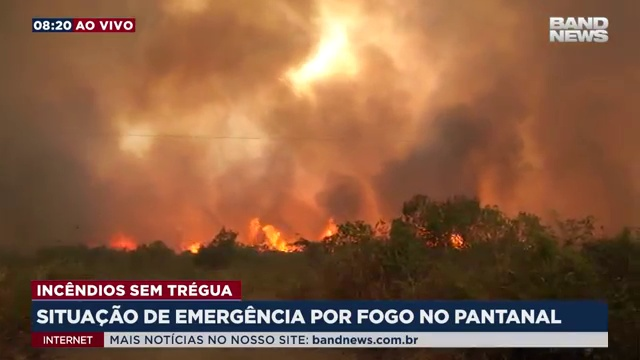
Fire: yes
Smoke: yes